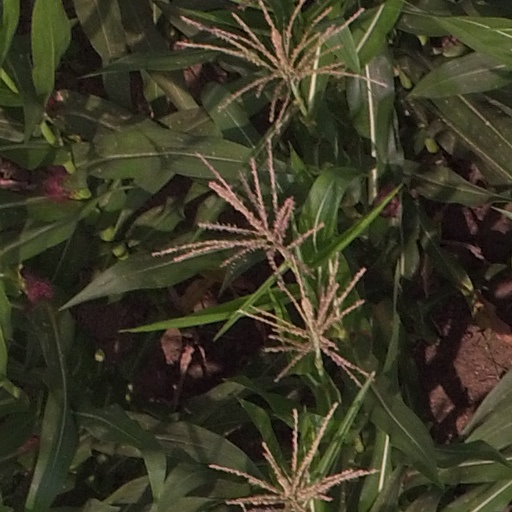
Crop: maize; corn